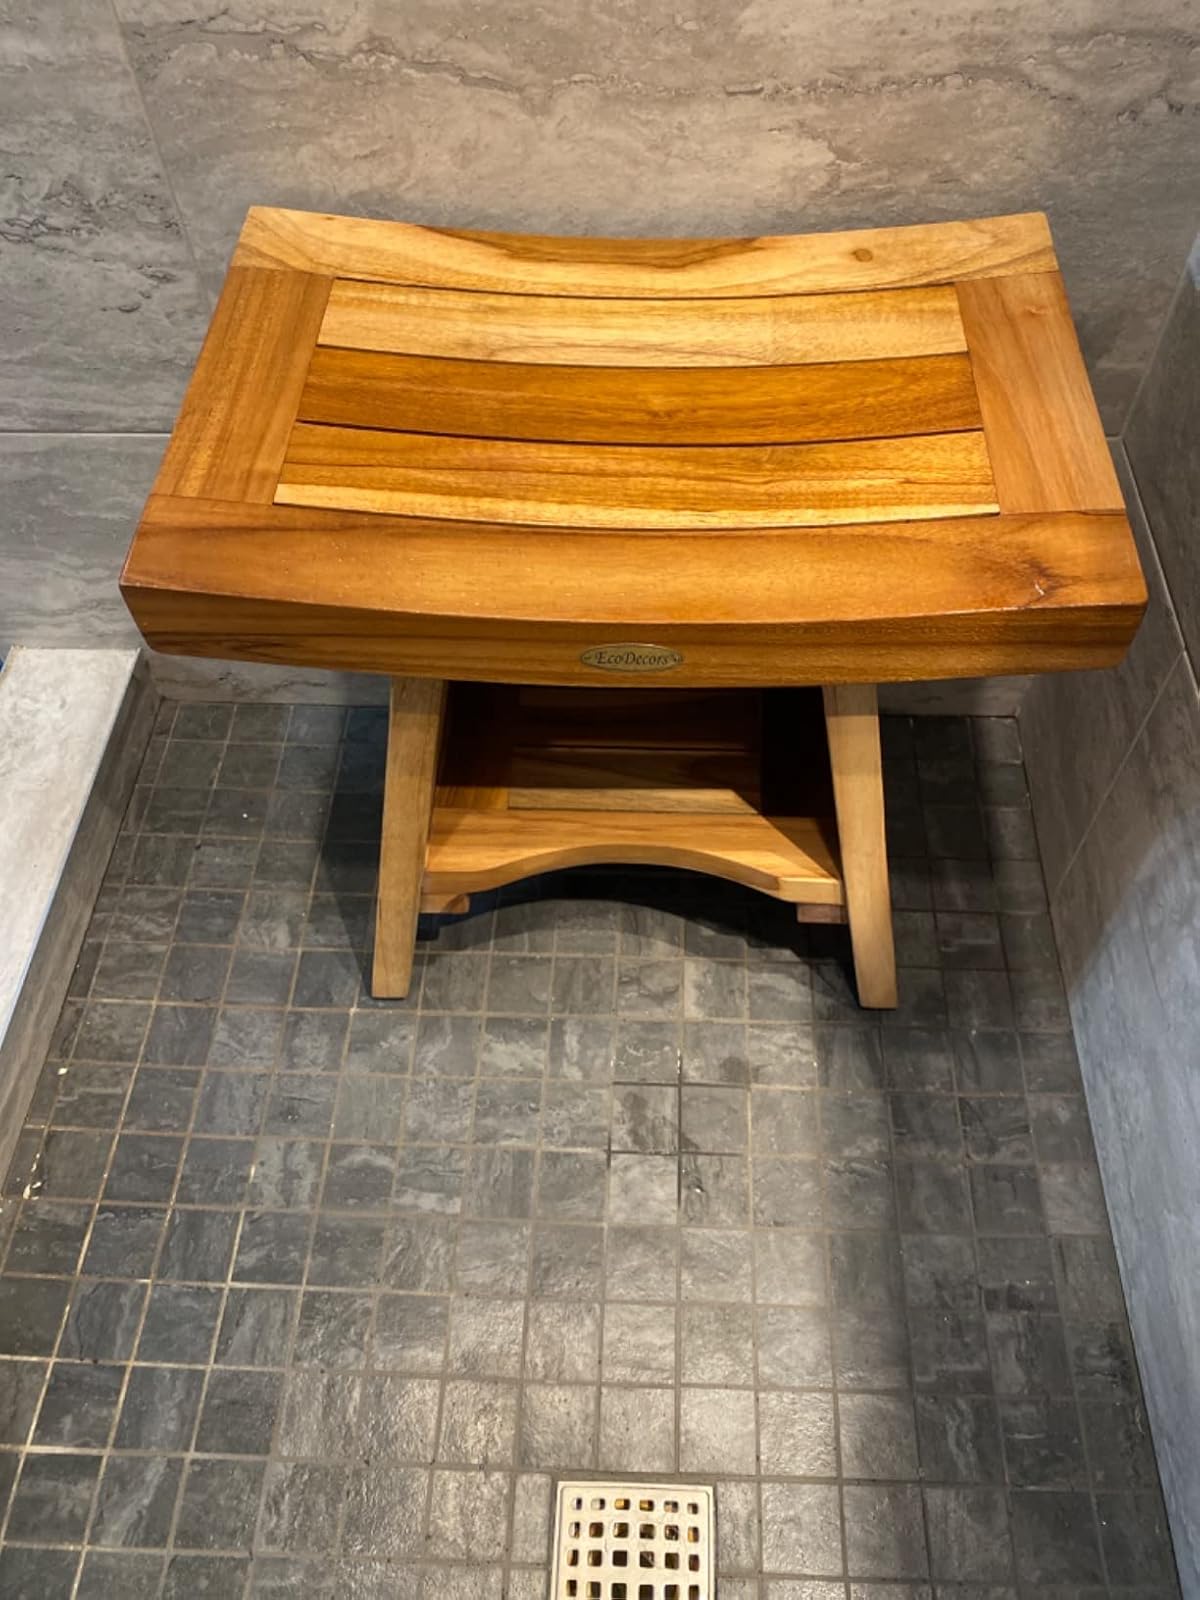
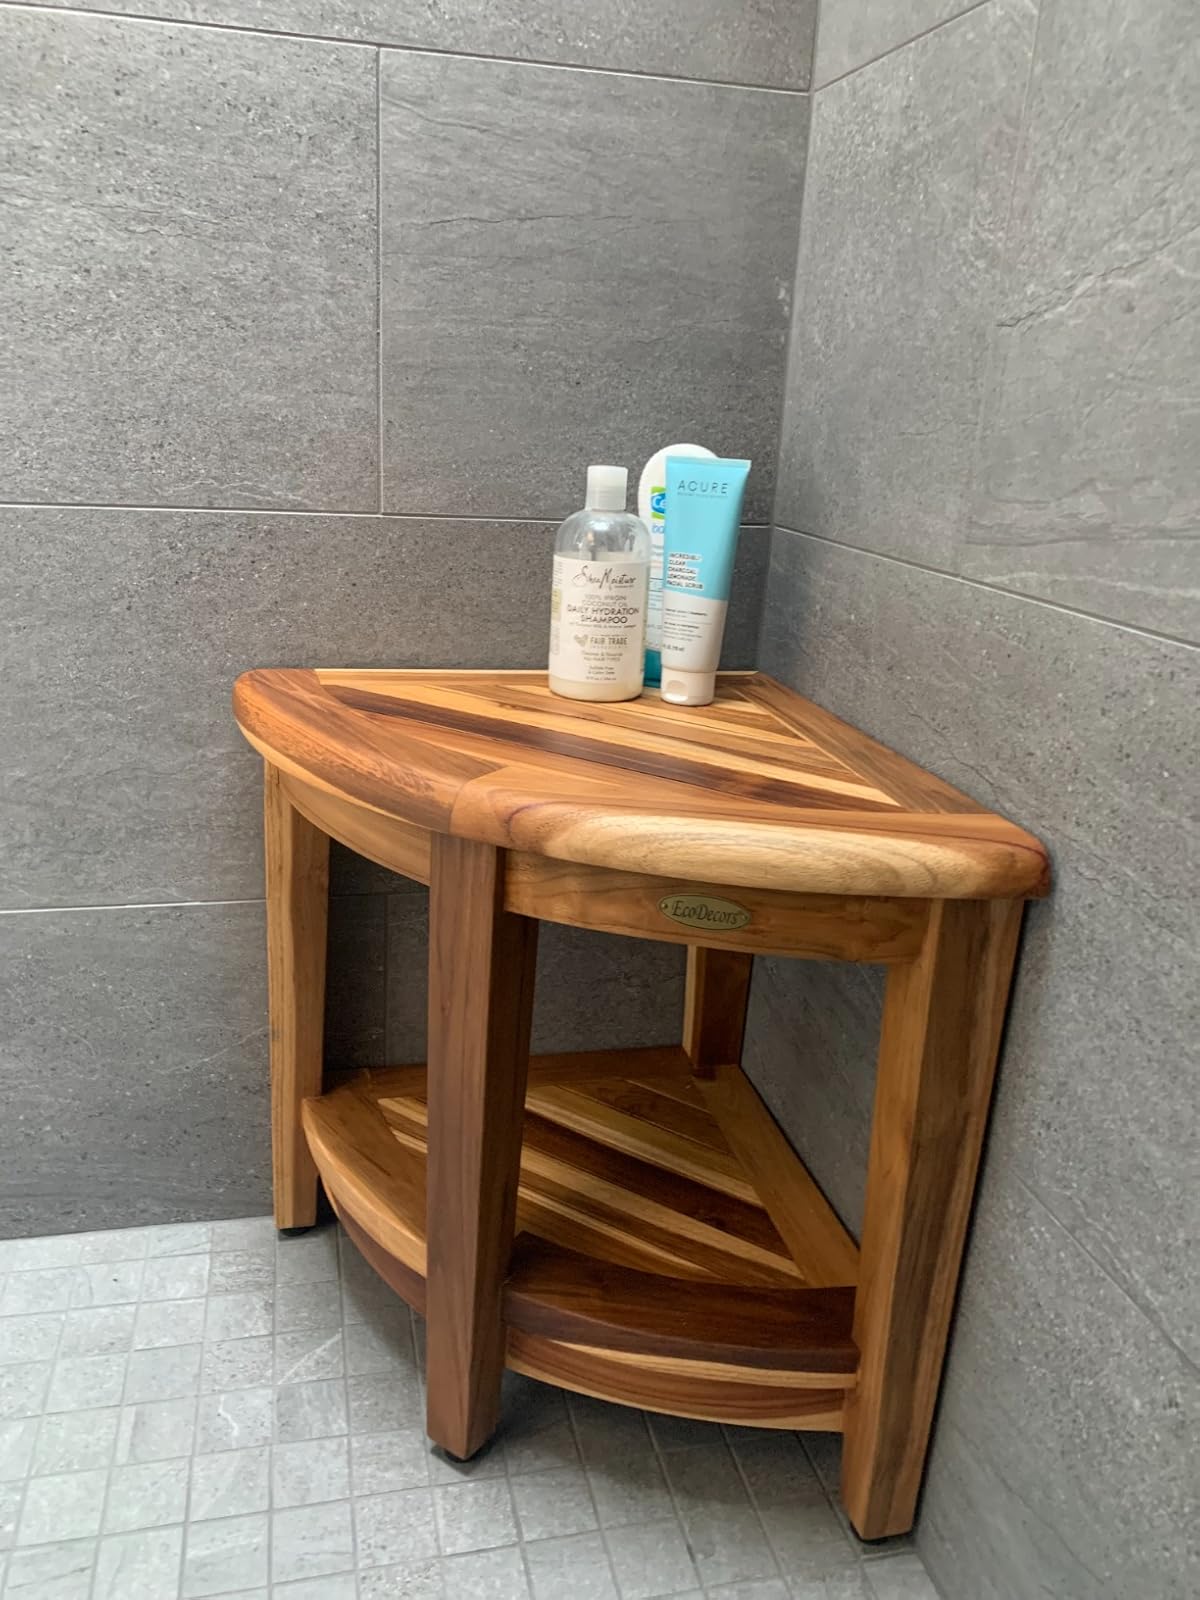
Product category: stool
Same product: no